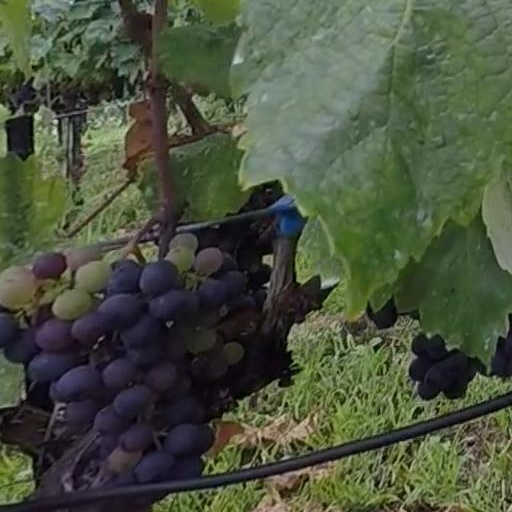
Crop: grape